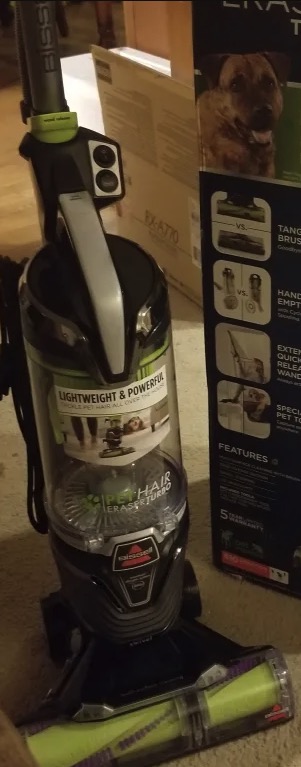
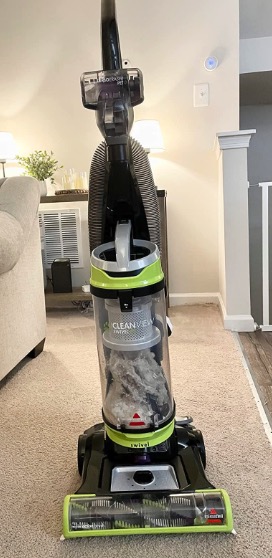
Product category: items_vacuum
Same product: no